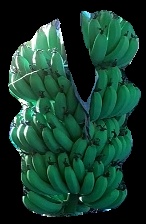
Variety: pachbale
Grade: grade1